Revox

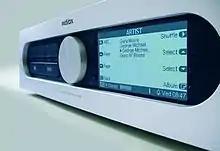
modular multiroom system M51

The company logo is the word "REVOX" in capitals, with a "V" larger than the other letters; when printed in fixed-size type, the mixed-case spelling "ReVox" is sometimes used, but in all older and most newer references the name is shown as "Revox".